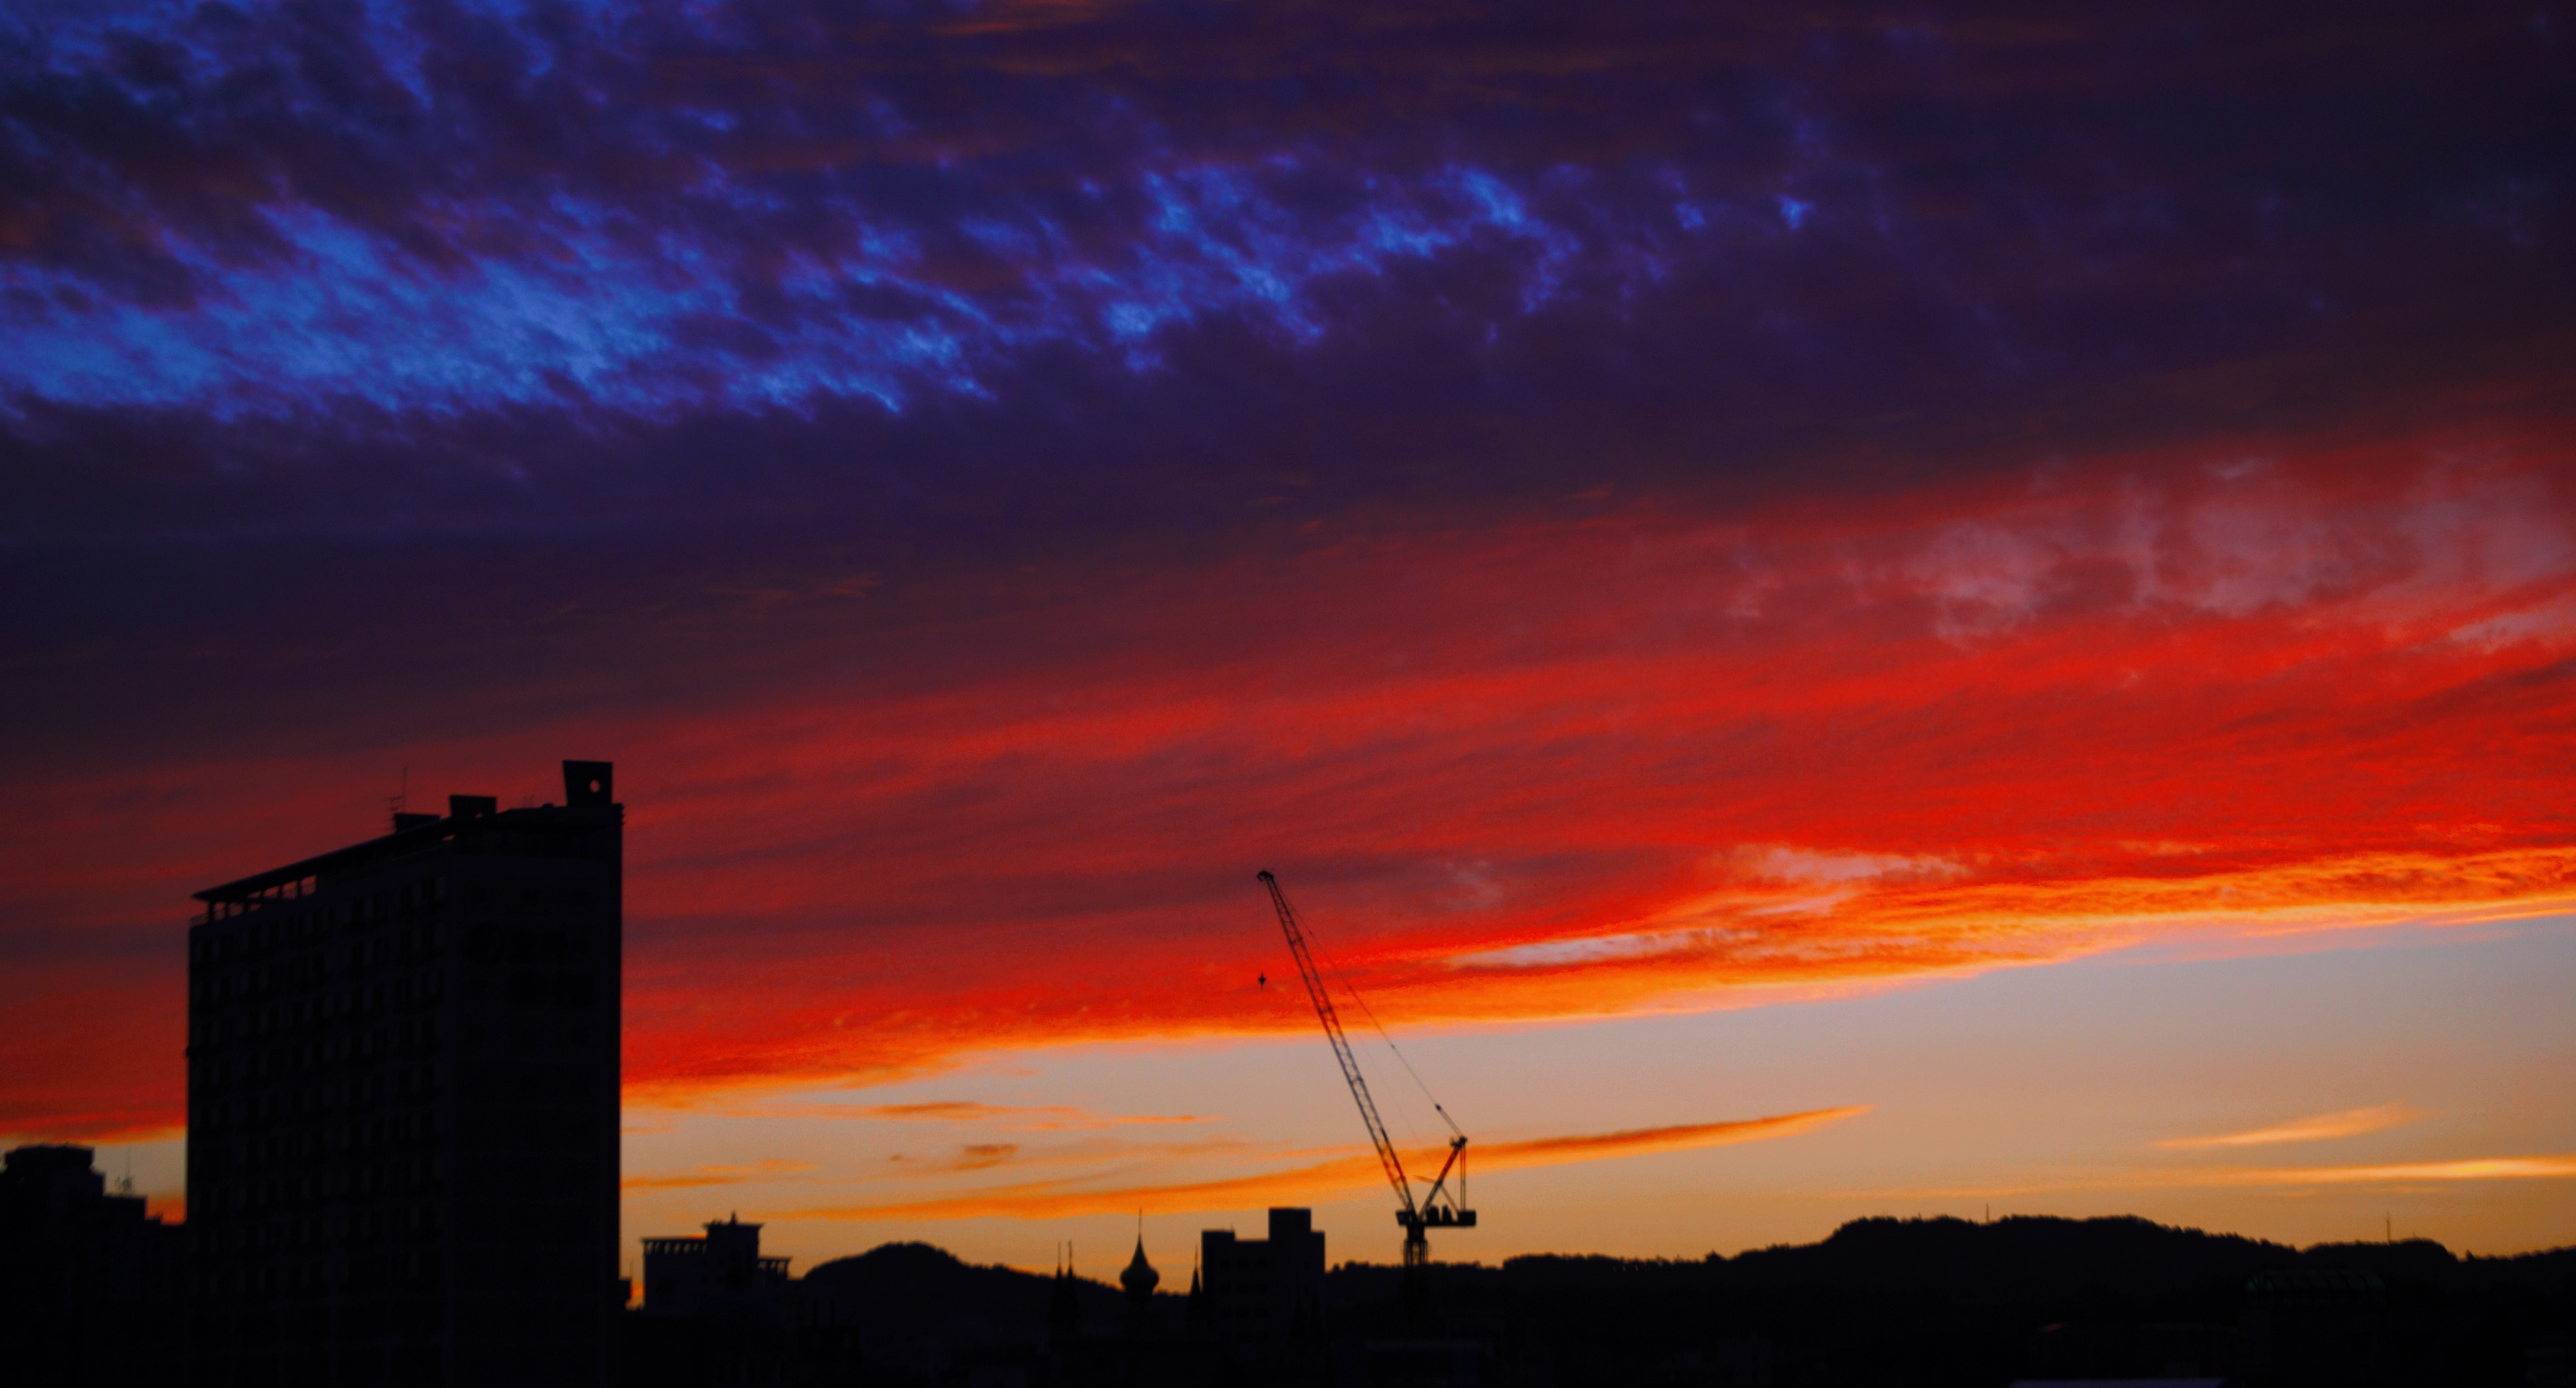
horizon, cloud, sky, sunrise, sunset, sunlight, morning, dawn, atmosphere, dusk, evening, afterglow, red sky at morning